Valentyn Serdyuk

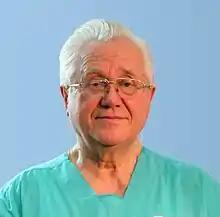

Valentyn Serdyuk (July 9, 1942 – September 24, 2021) was a Ukrainian scientist, honored inventor, and Prof MD of Traumatology and Orthopedic Surgery in Odesa National Medical University.